Al-Osmani Mosque

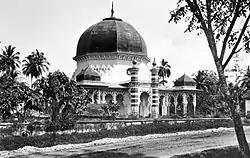
The mosque, taken around 1900–1916

Up to now, apart from being used as a place of worship, the mosque was also used as a memorial and celebration of religious holidays and the place of departure to the lodgment of mecca pilgrims that coming from northern areas of Medan. In this mosque, there are five royal cemetery buried the Tuanku Panglima Pasutan (4th Sultan of Deli), Tuanku Panglima Gandar Wahid (5th Sultan of Deli), Sulthan Amaluddin Perkasa Alam (6th Sultan of Deli), Sultan Osman Perkasa Alam, and Sulthan Mahmud Perkasa Alam.